Noah Gragson

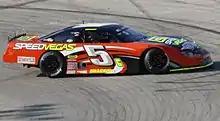
Gragson's ARCA Midwest Tour car at a 2016 Wisconsin International Raceway event

Gragson started racing Bandoleros at the Las Vegas Motor Speedway Bullring at the age of 13, eventually moving to compete in late models. Gragson also competed in the INEX Legends car racing series, winning the 2014 Young Lion Road Course championship.